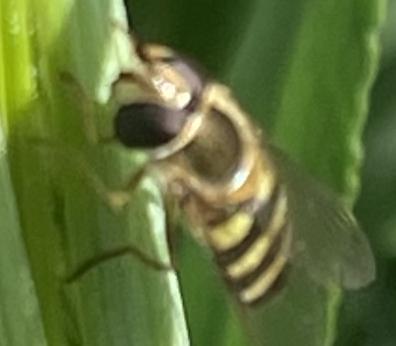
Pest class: predators